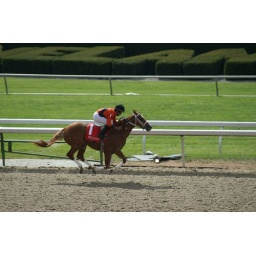
Keeneland, Lexington, KY - All of the horses feet are off of the ground in this shot!